Justin Jesso

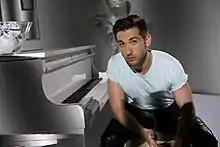
Singer and songwriter Justin Jesso

Justin Jesso (born Justin Stein) is an American singer and songwriter. He has written songs for Hrvy, AJ Mitchell, The Backstreet Boys and Armin van Buuren. He was nominated for Song of the Year at the 2017 Latin Grammy Awards for co-writing Ricky Martin's single "Vente Pa' Ca" (2016). He is a co-writer and featured artist on Kygo's "Stargazing" (2017).